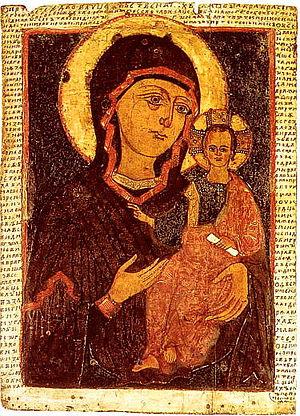
Le polé d'une icône est l'encadrement de la partie centrale de celle-ci. Ce kovtcheg étant lui-même délimité par une ligne de couleur contrastée appelée « louzga ». Les polés des anciennes icônes étaient relativement étroits, puis aux XIᵉ siècle - XIIᵉ siècle ils s'élargissent tandis que le kovchteg devient moins profond. Depuis le XIVᵉ siècle on voit apparaître des doskas sans polés.